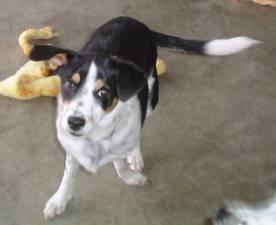
dog